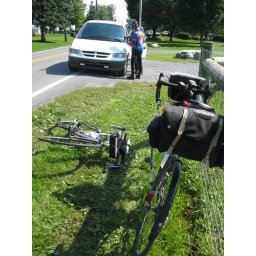
Micah's bike where we dragged it off the road after he was knocked down by the white minivan